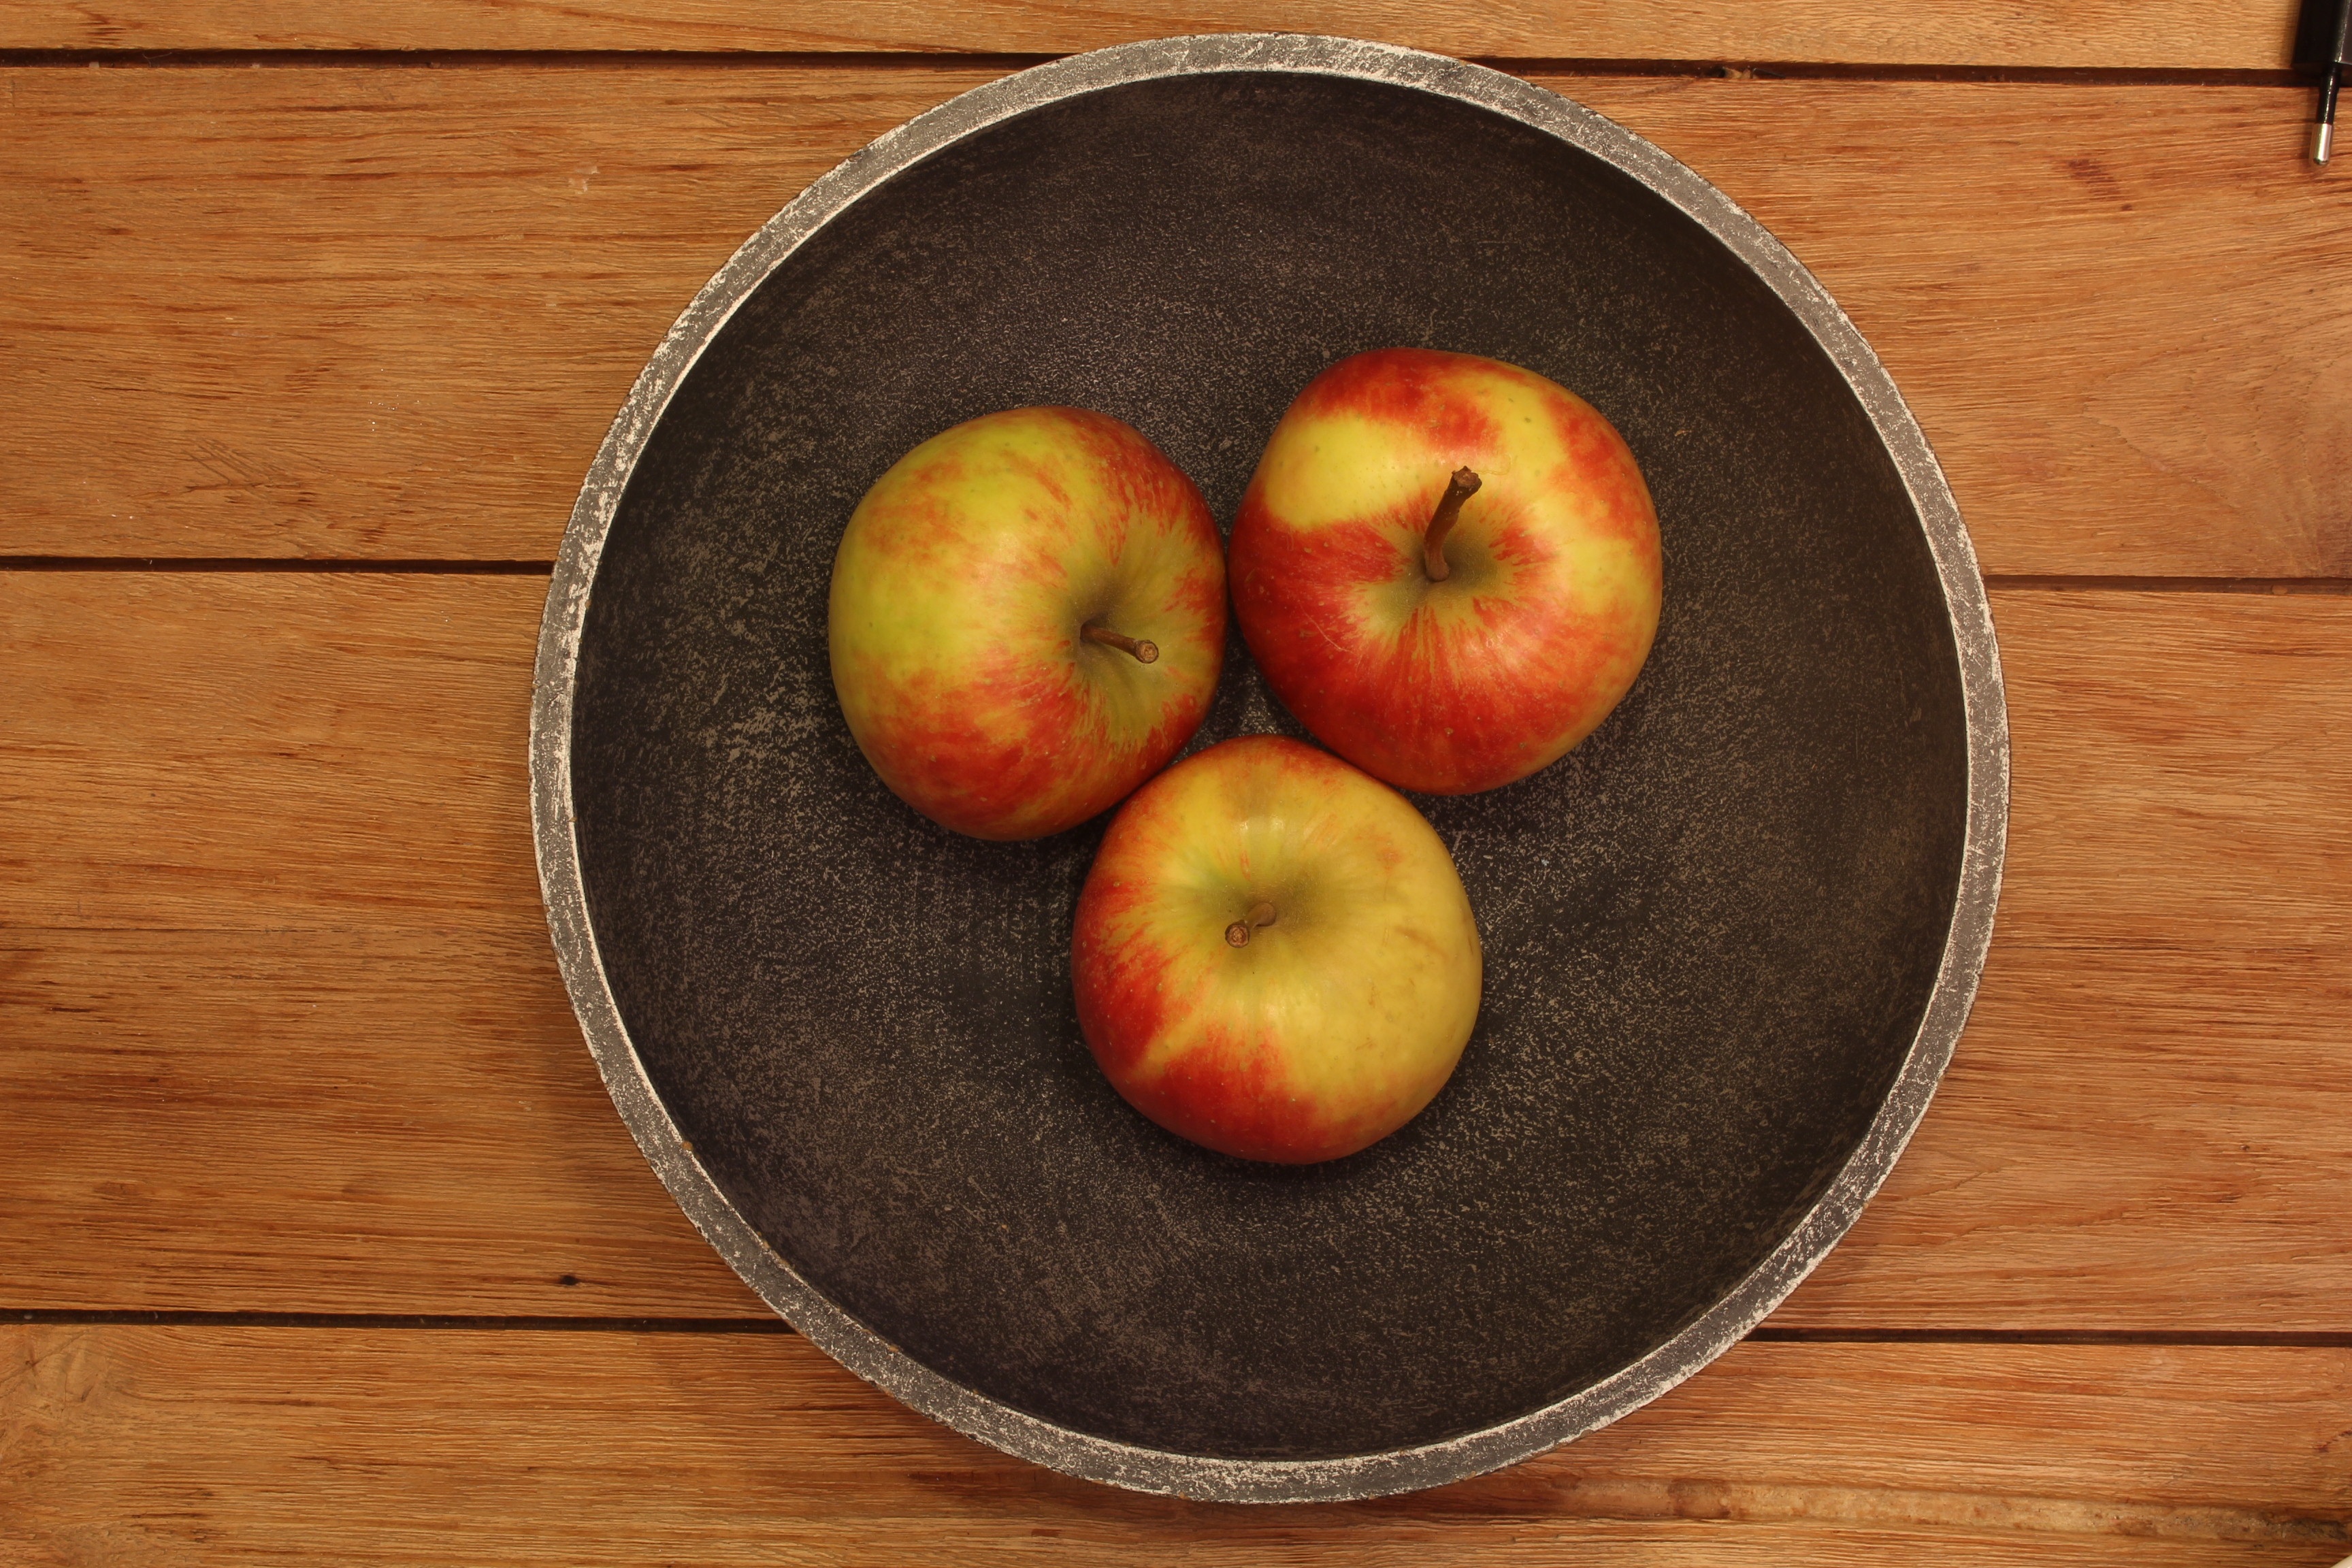
apple, plant, wood, fruit, food, produce, shell, deco, peach, flowering plant, rose family, land plant, rose order